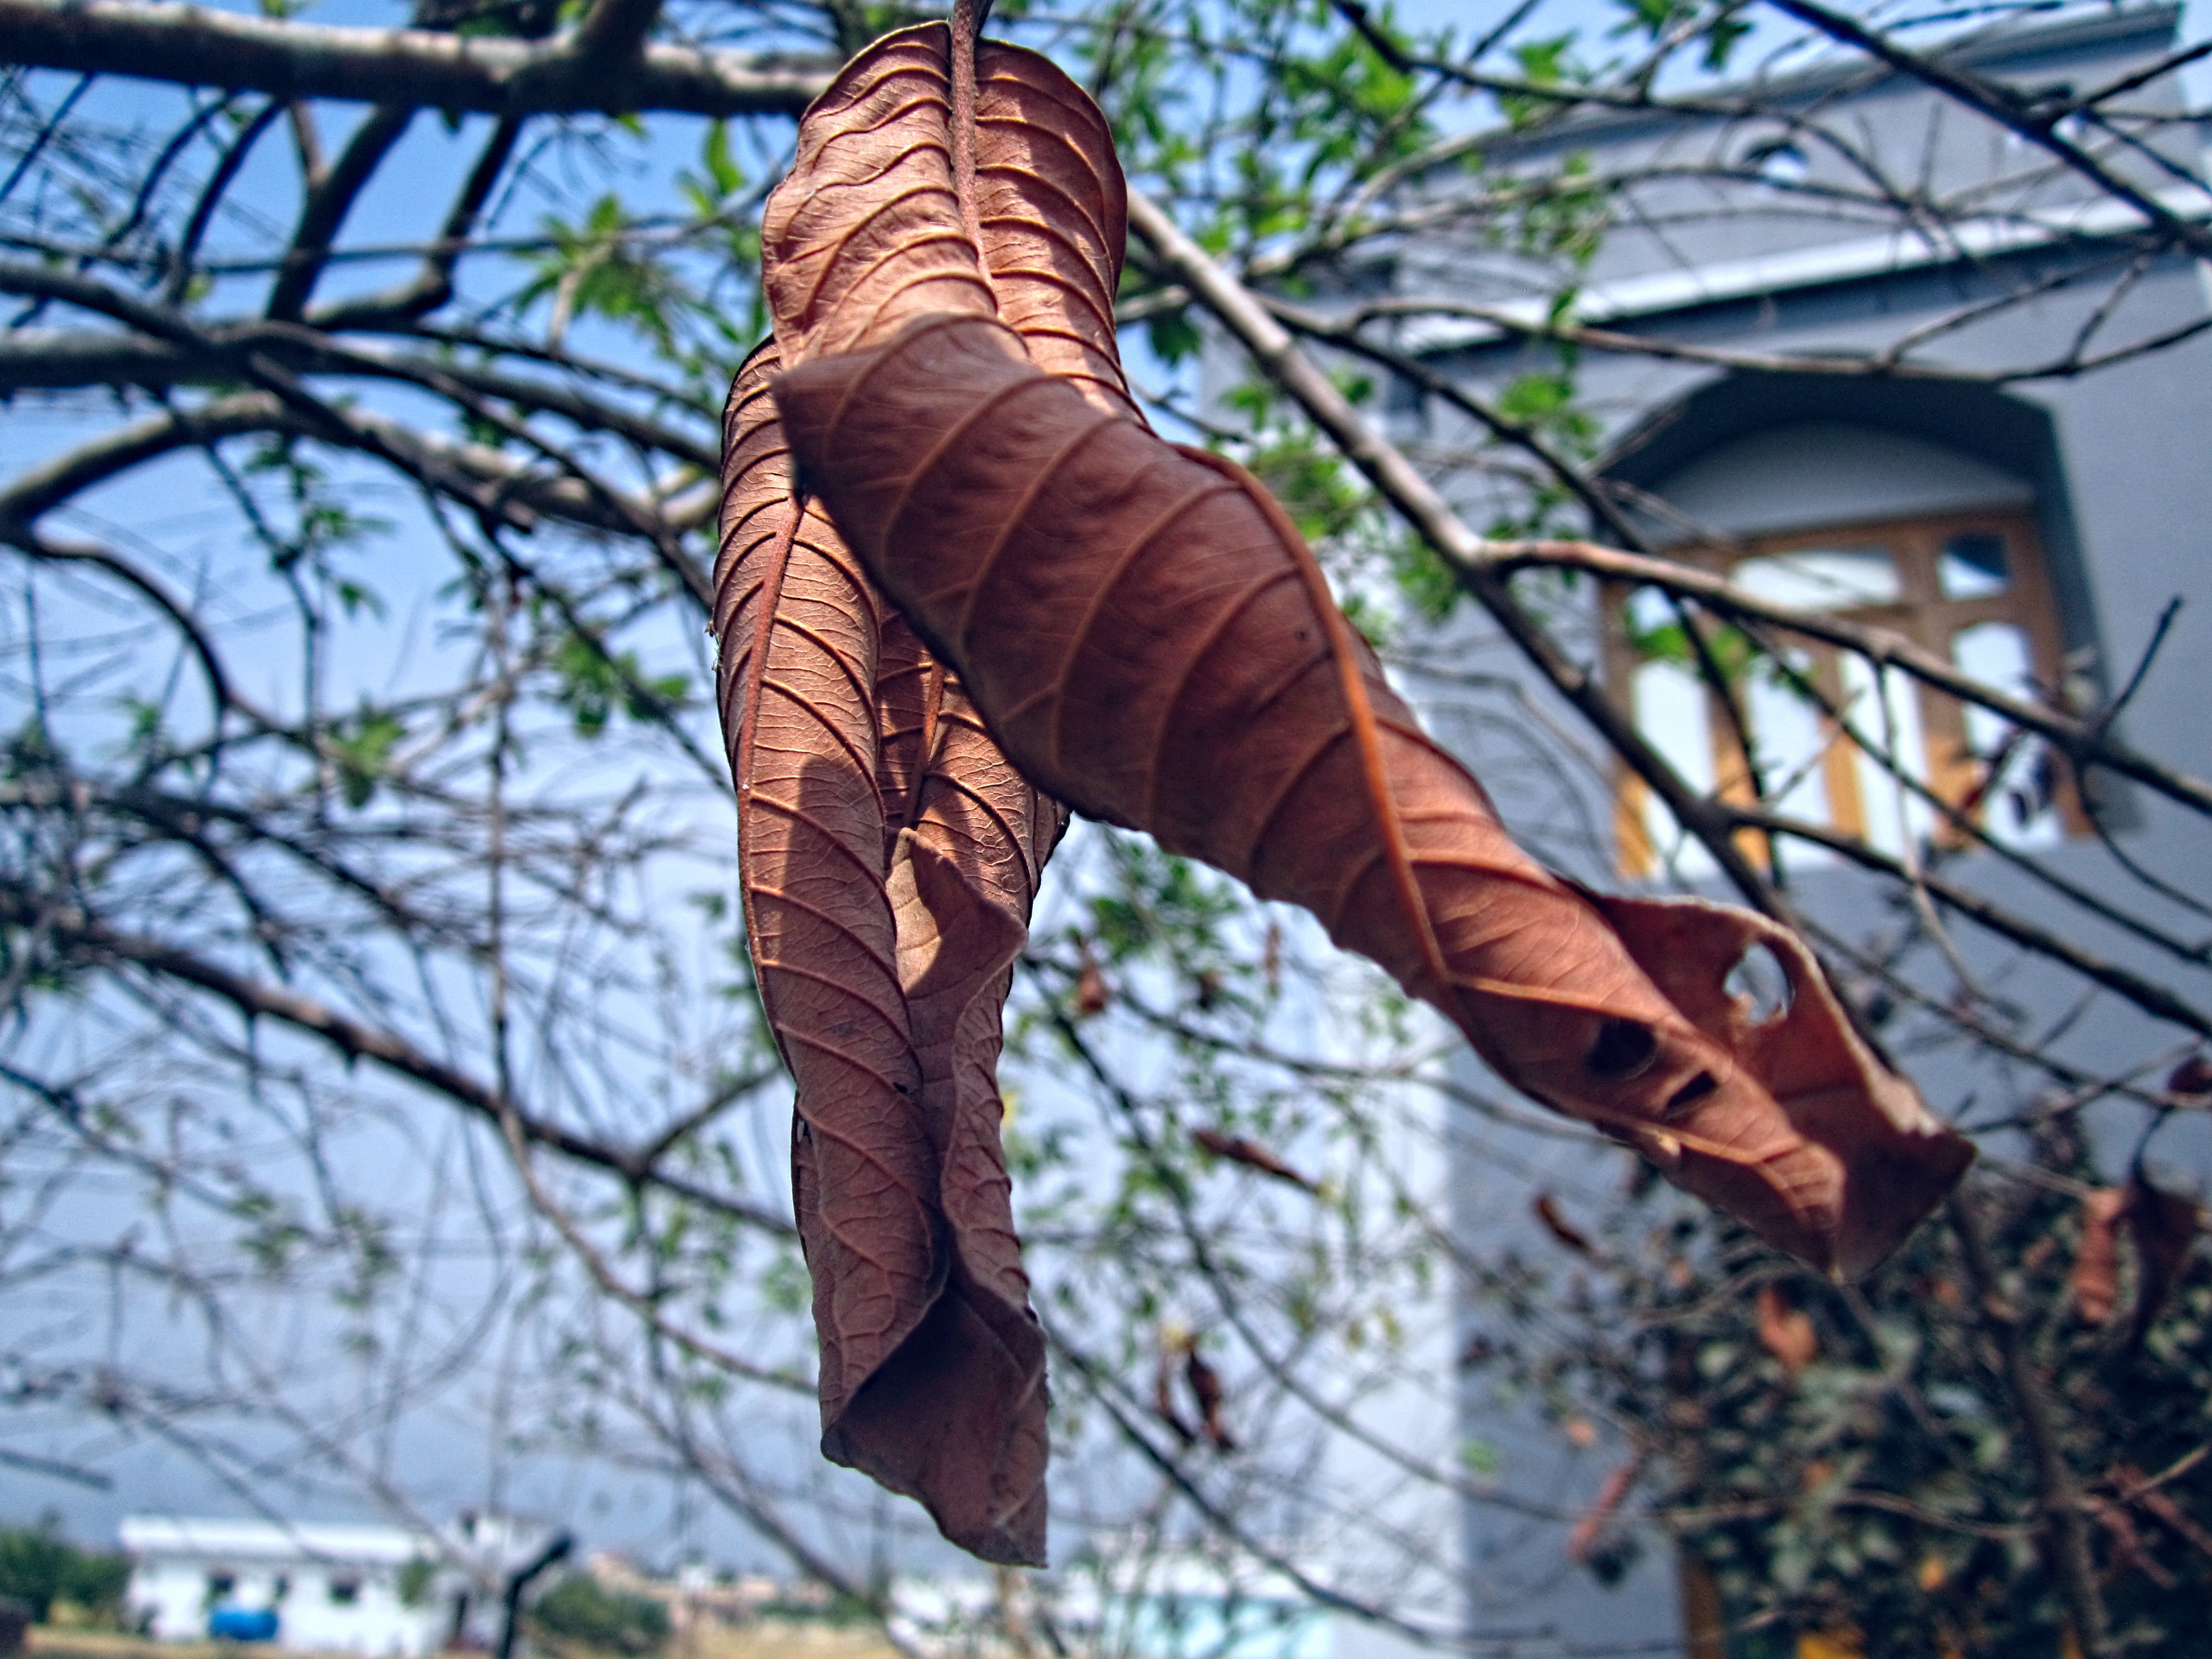
tree, leaf, spring, autumn, season